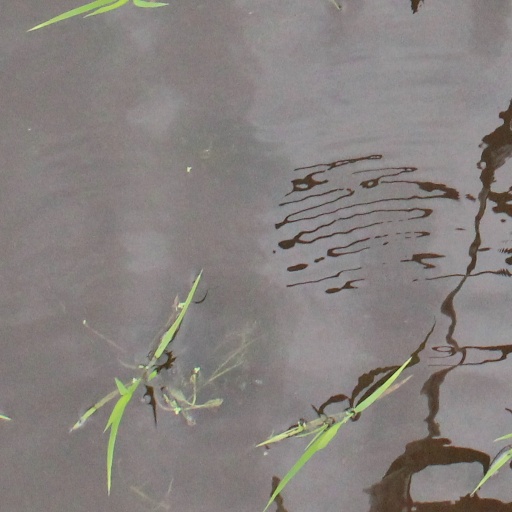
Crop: rice